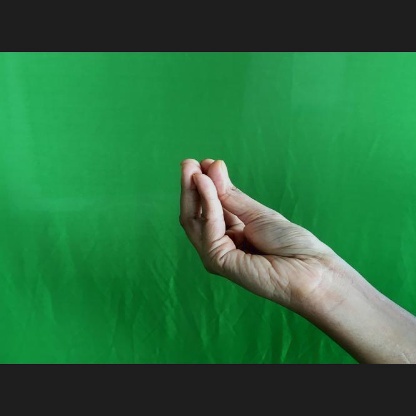
Mudra: Mukulam